Italian electoral law of 2017

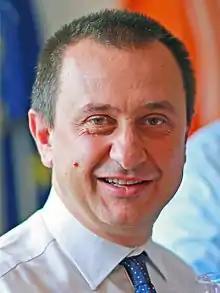
Ettore Rosato, former Democratic Party leader in the Chamber of Deputies and main proponent of the 2017 electoral law.

As a consequence of the result of the 2016 Italian constitutional referendum, in which the Senate reform was rejected, the two chambers of the Italian Parliament ended up with two different electoral laws, which lacked uniformity. As a matter of fact, the electoral law for the Chamber of Deputies passed by Matteo Renzi's government, the so-called "Italicum", based on a strong winner-take-all principle, was still in effect, whereas in the Senate a pure proportional system (the remnants of the so-called "Porcellum", the electoral law approved by the cabinet of Silvio Berlusconi in 2005 and then declared extensively unconstitutional by the Constitutional Court in January 2014) was in force. The two systems differed on several aspects, among which the possibility of forming coalitions before the elections (only allowed at the Senate) and the election thresholds.